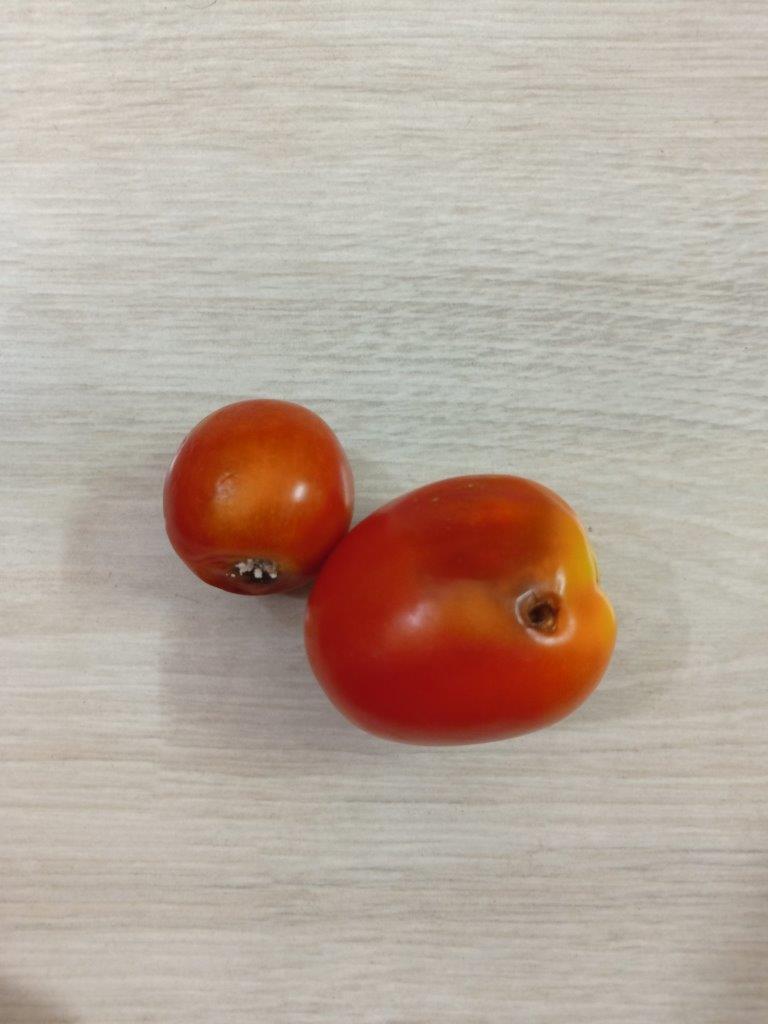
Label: Rotten